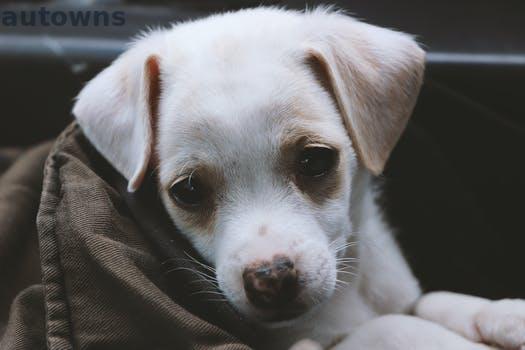
Label: Watermark